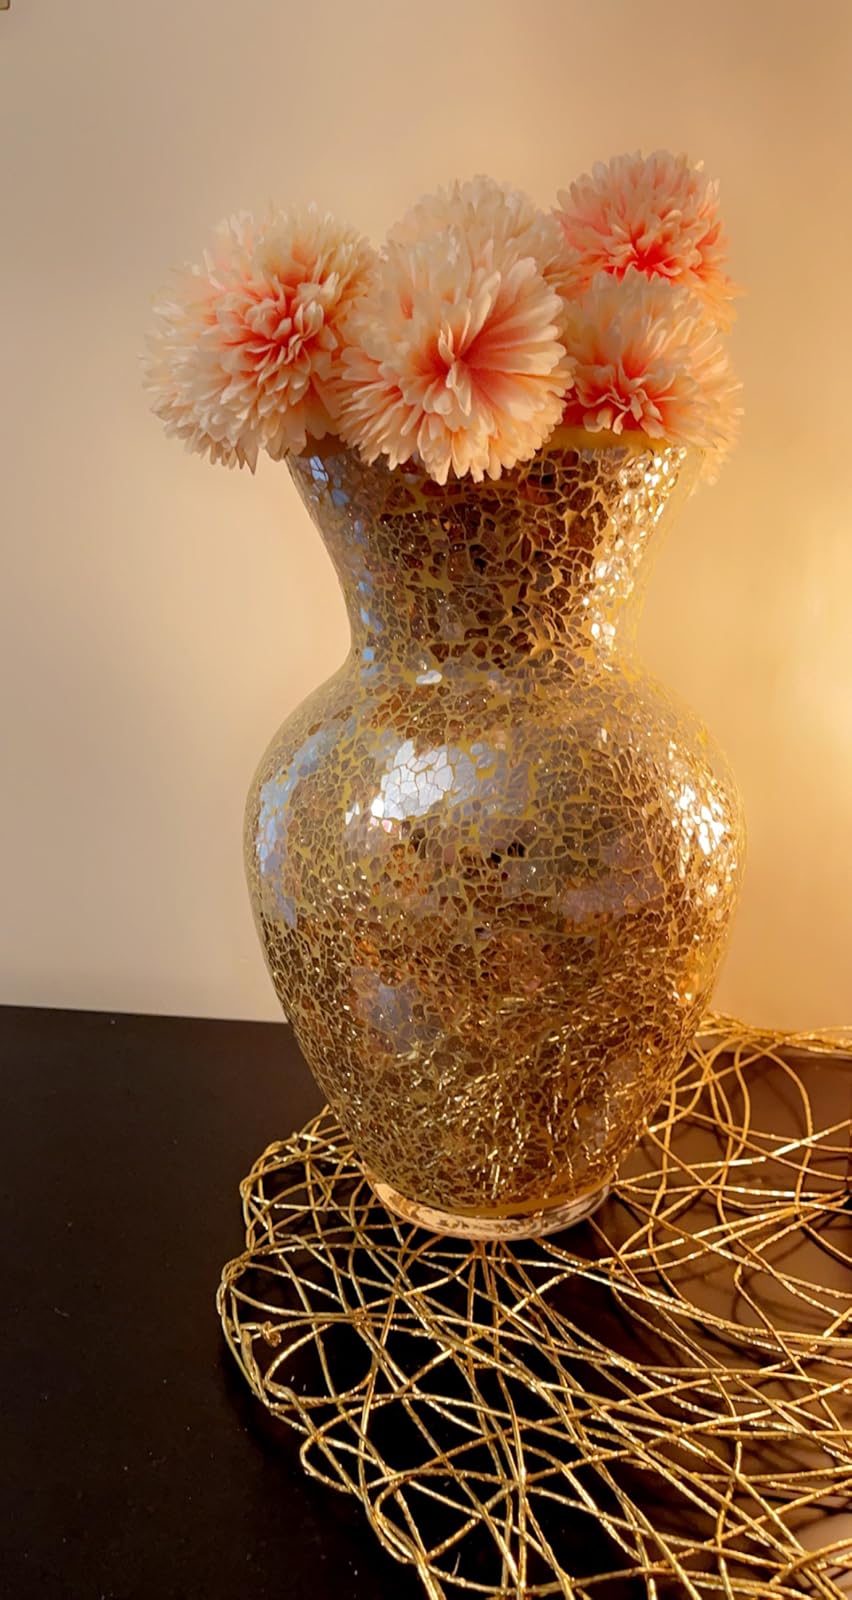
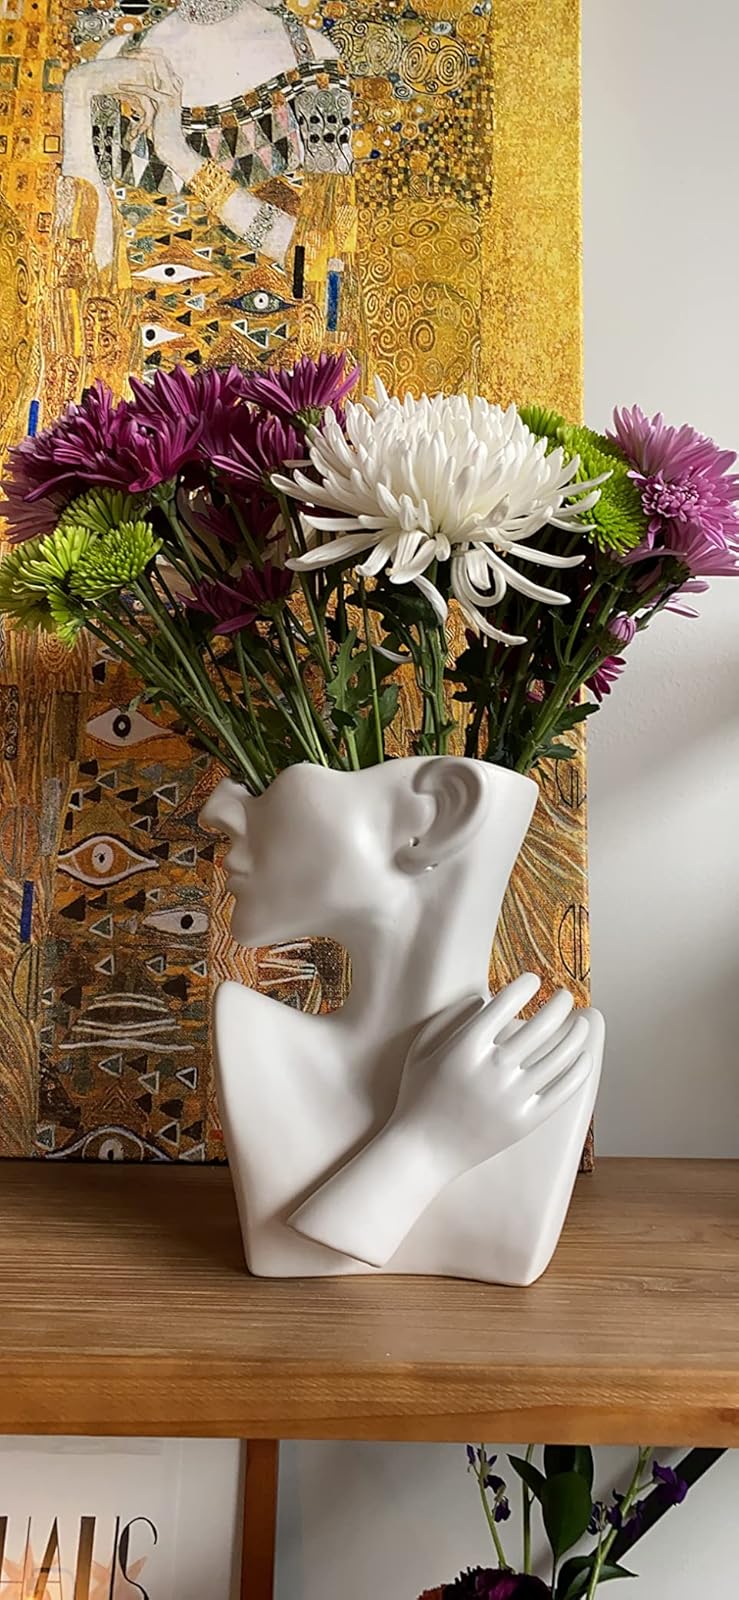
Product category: vase
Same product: no